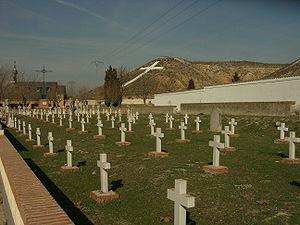
Le nom de Terreur rouge est utilisé pour désigner, en Espagne, l'ensemble des actes de violence commis par différents groupes d'activistes républicains pendant la guerre civile espagnole des années 1930.